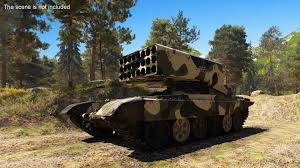
Label: Self Propelled Artillery